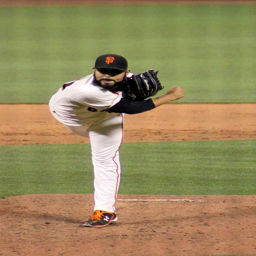
A baseball player pitching a baseball on a field.
A pitcher on the mound throwing a pitch.
A man standing on one leg on a baseball mound.
a pitcher on the mound having just released a pitch
A professional baseball player following through on a pitch.